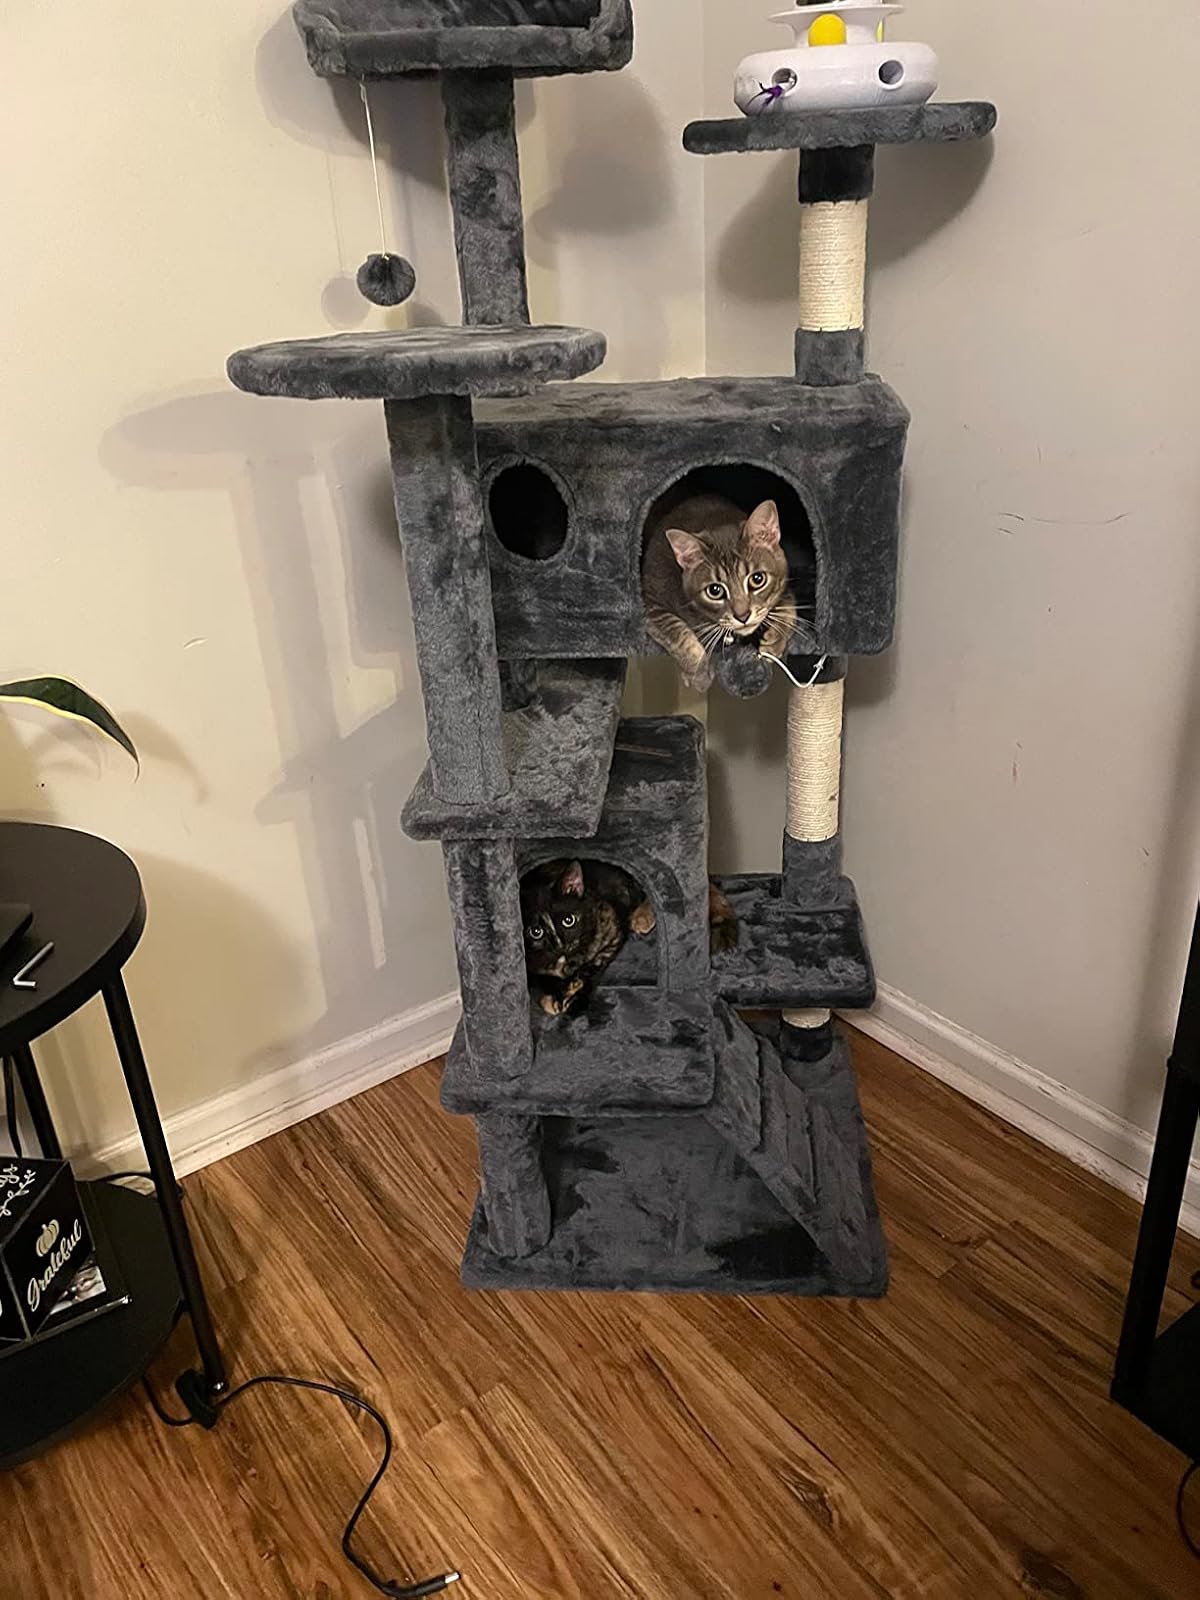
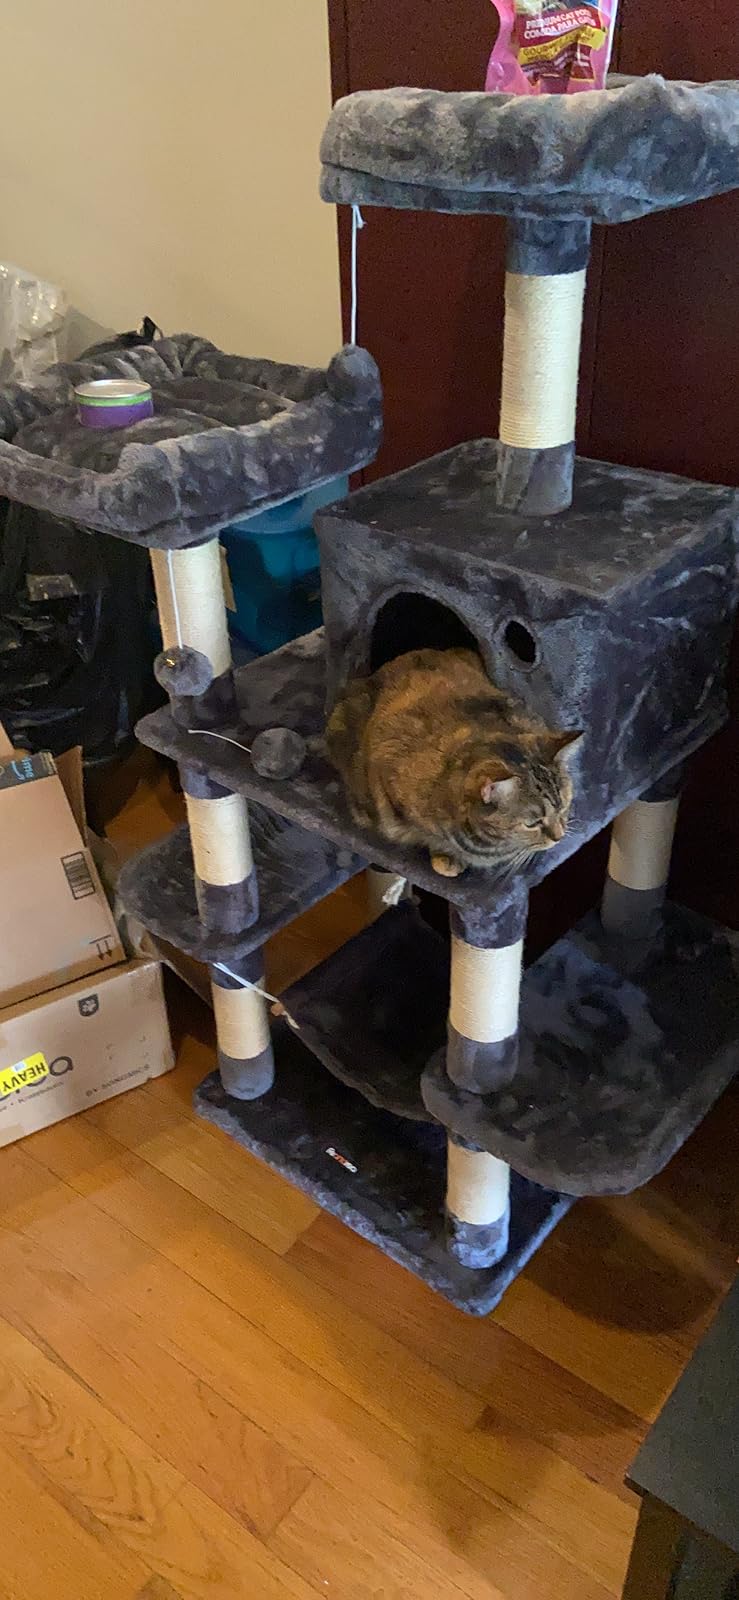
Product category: items_cat tree
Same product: no